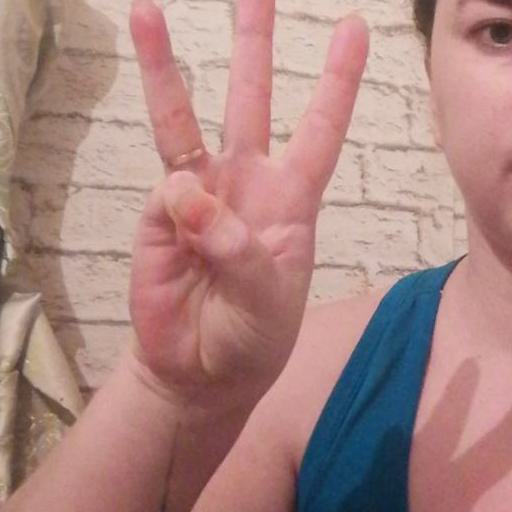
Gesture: three